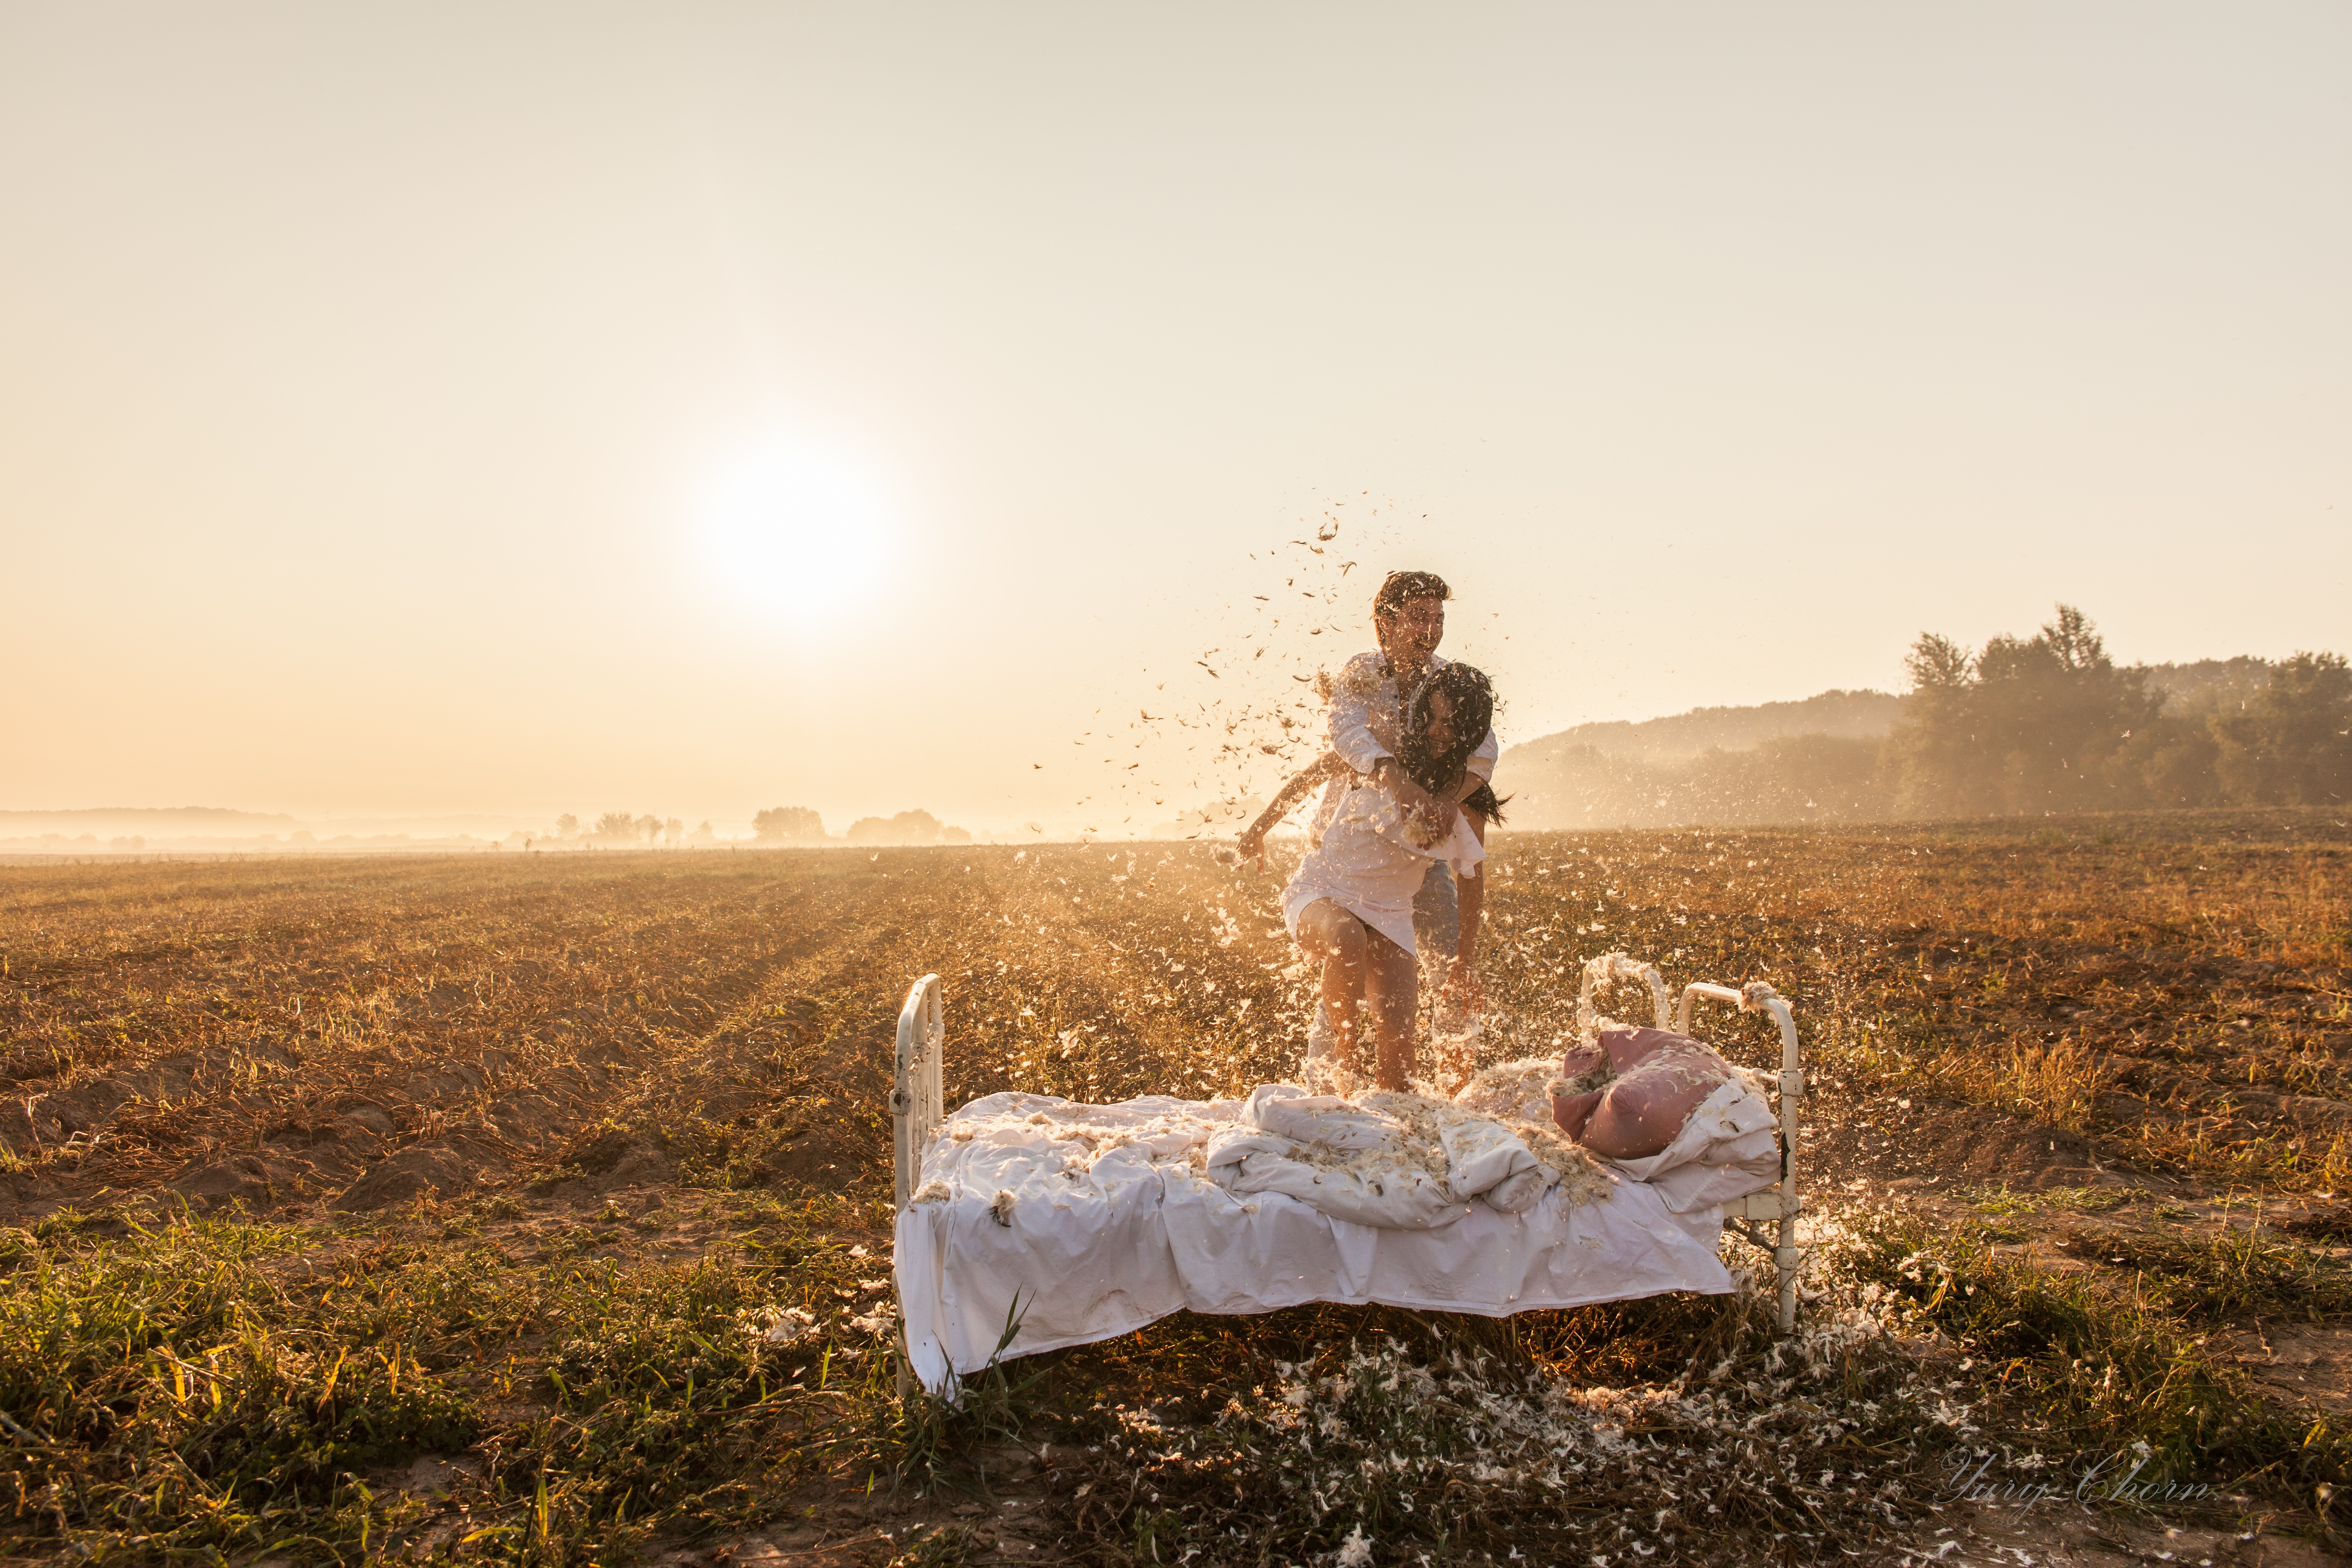
nature, people, sky, field, sunlight, morning, summer, love, couple, agriculture, just married, photograph, tenderness, wounds